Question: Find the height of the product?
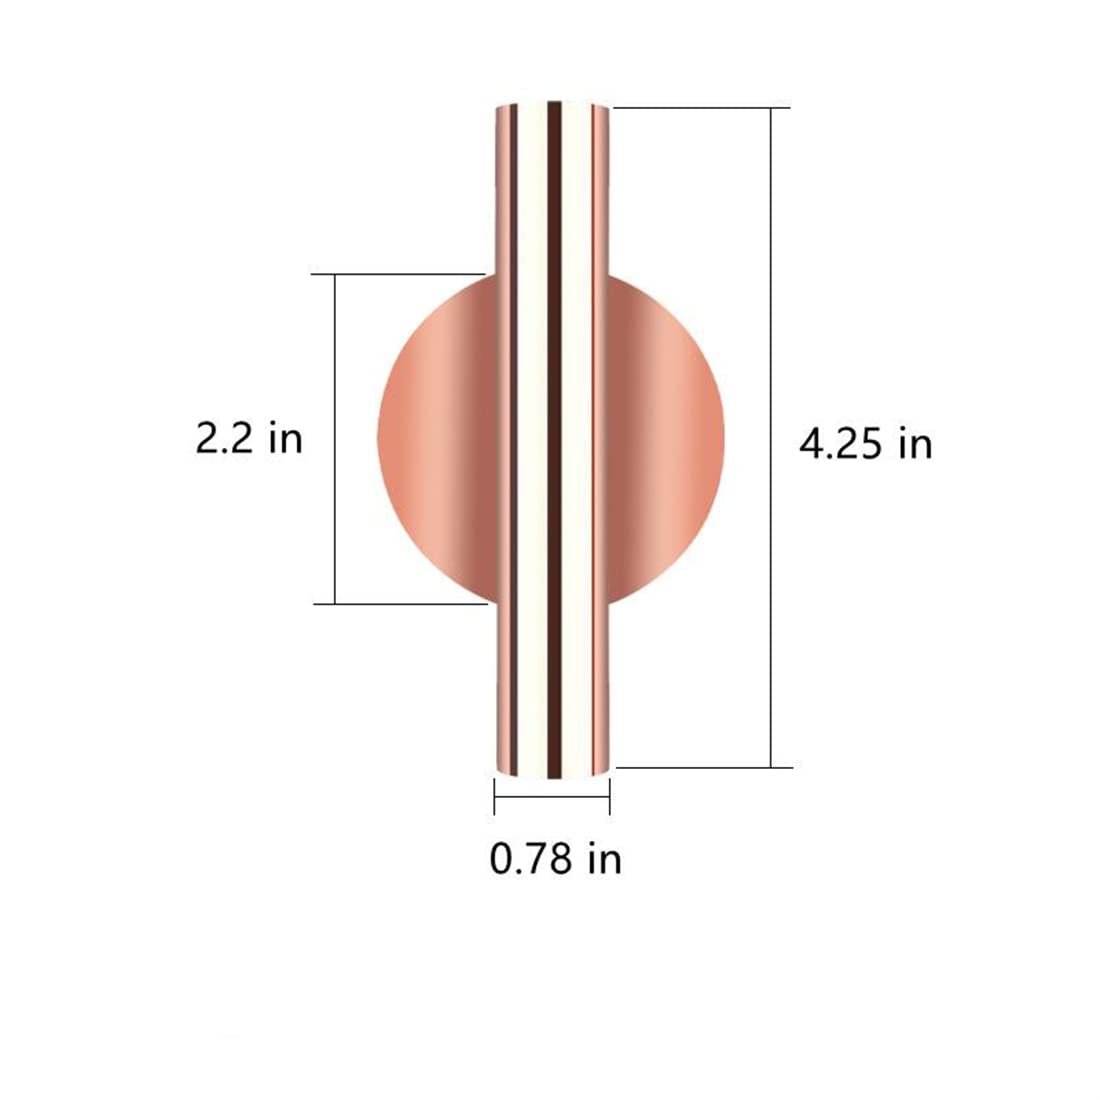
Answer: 4.25 inch